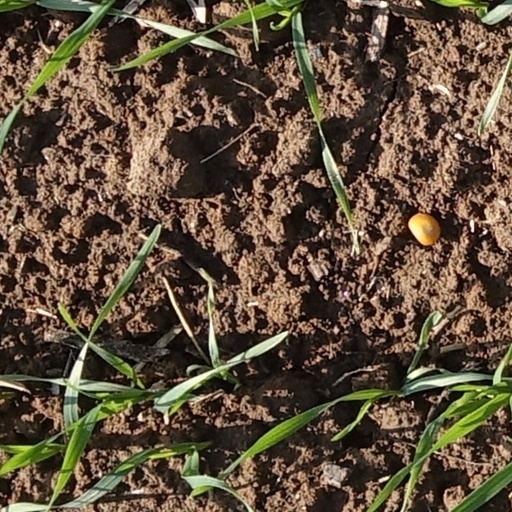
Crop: wheat